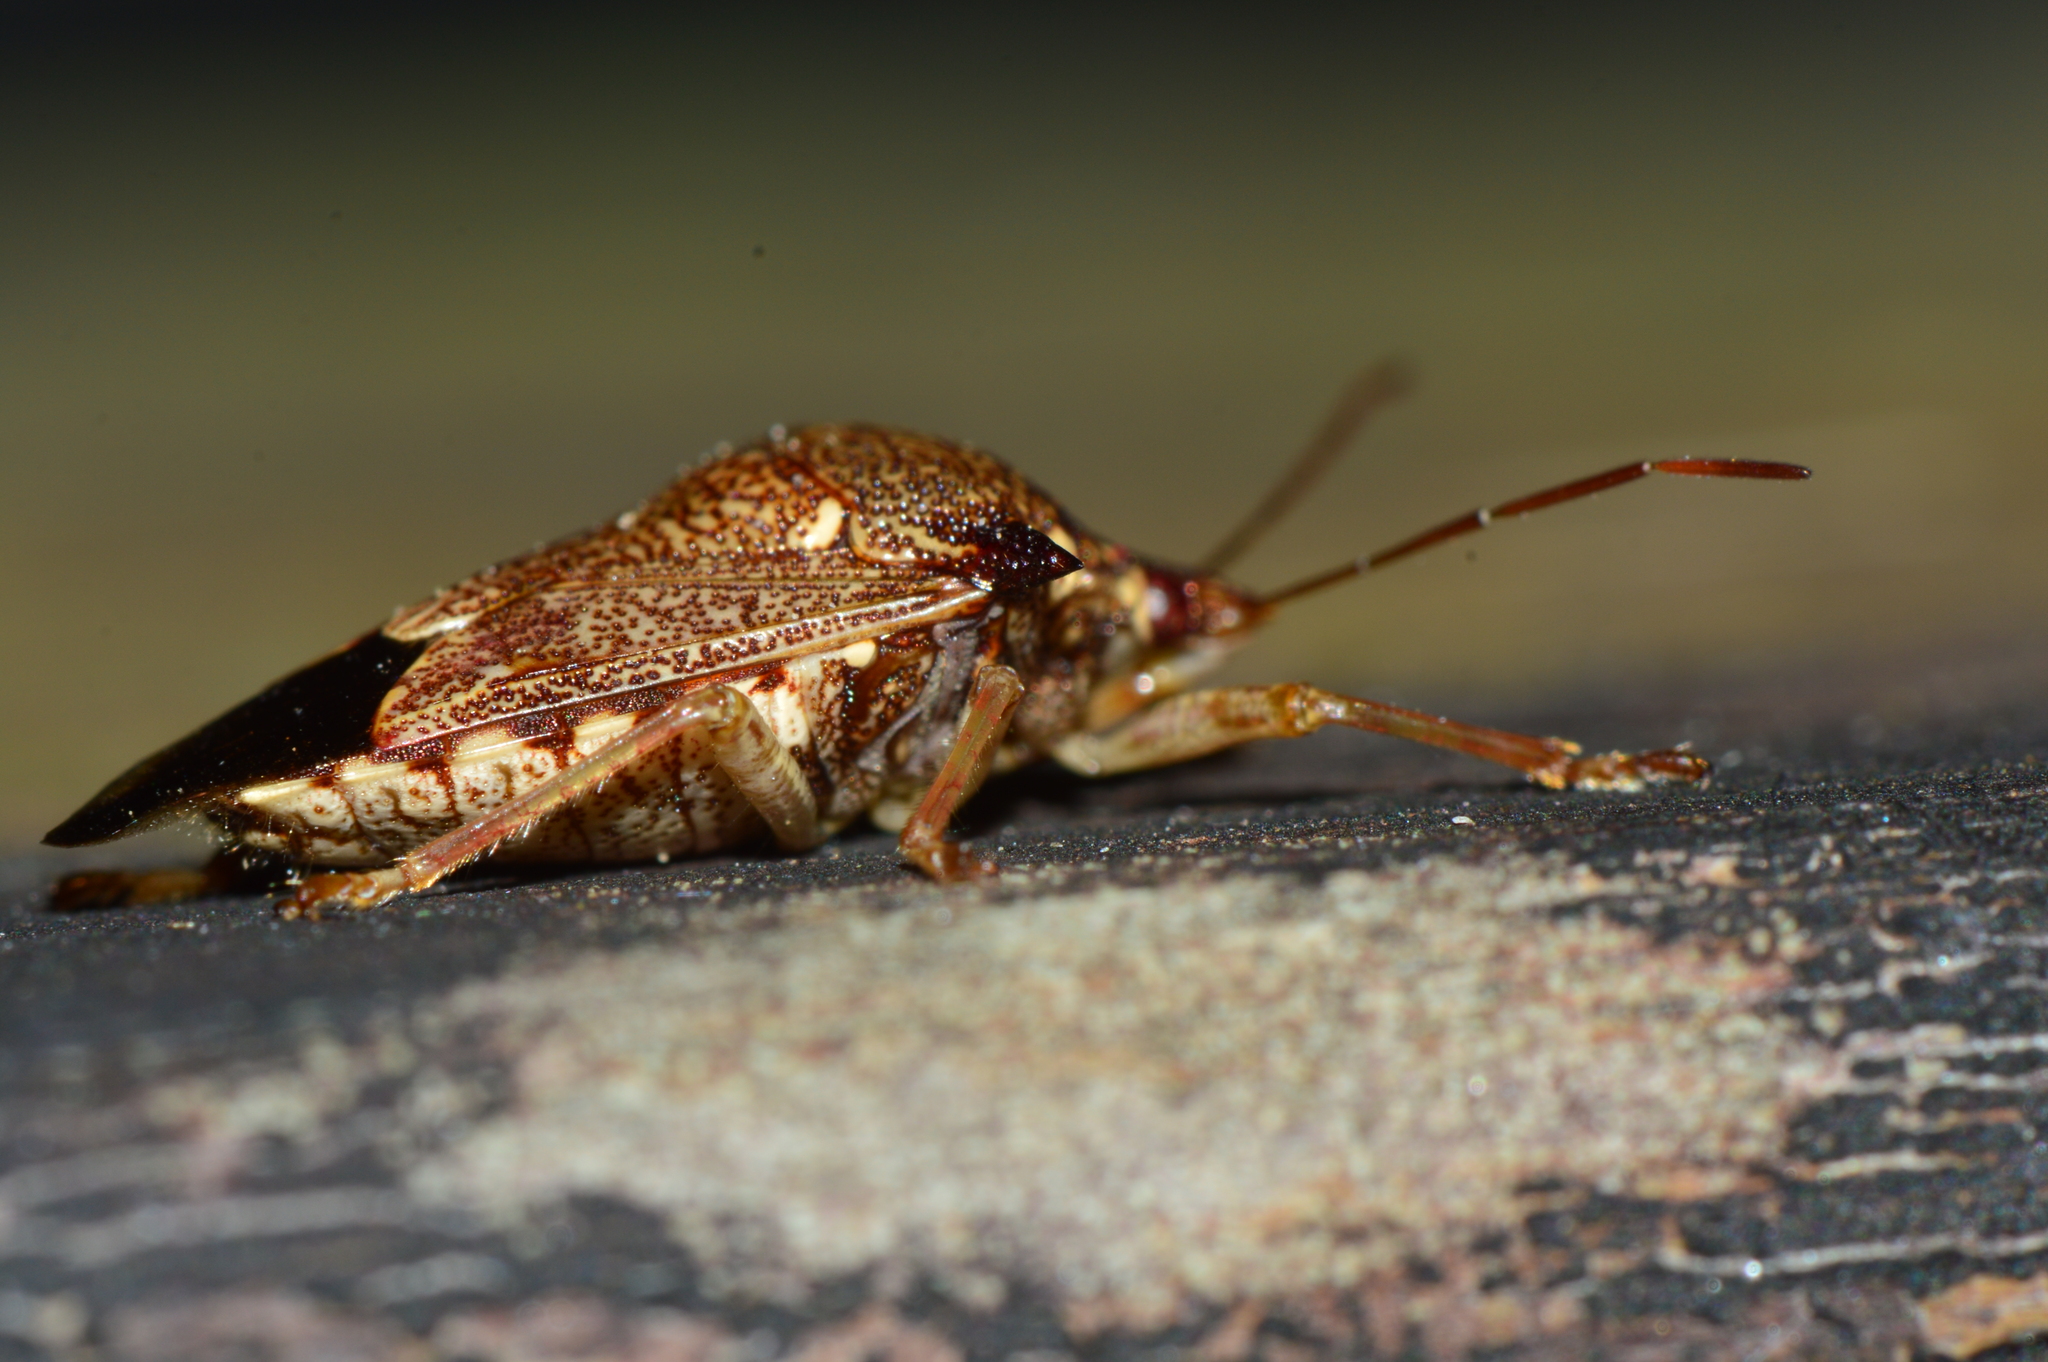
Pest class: stink_bug